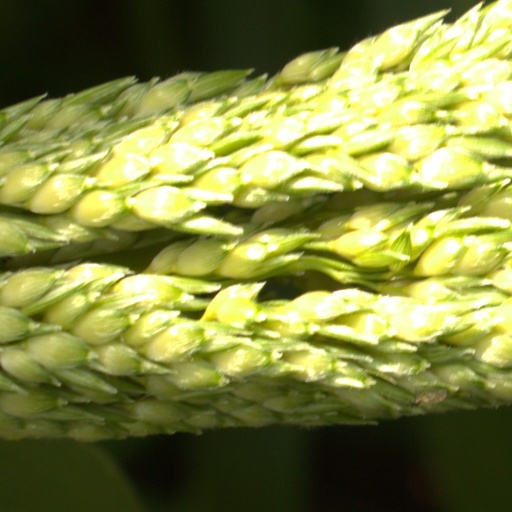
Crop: sorghum